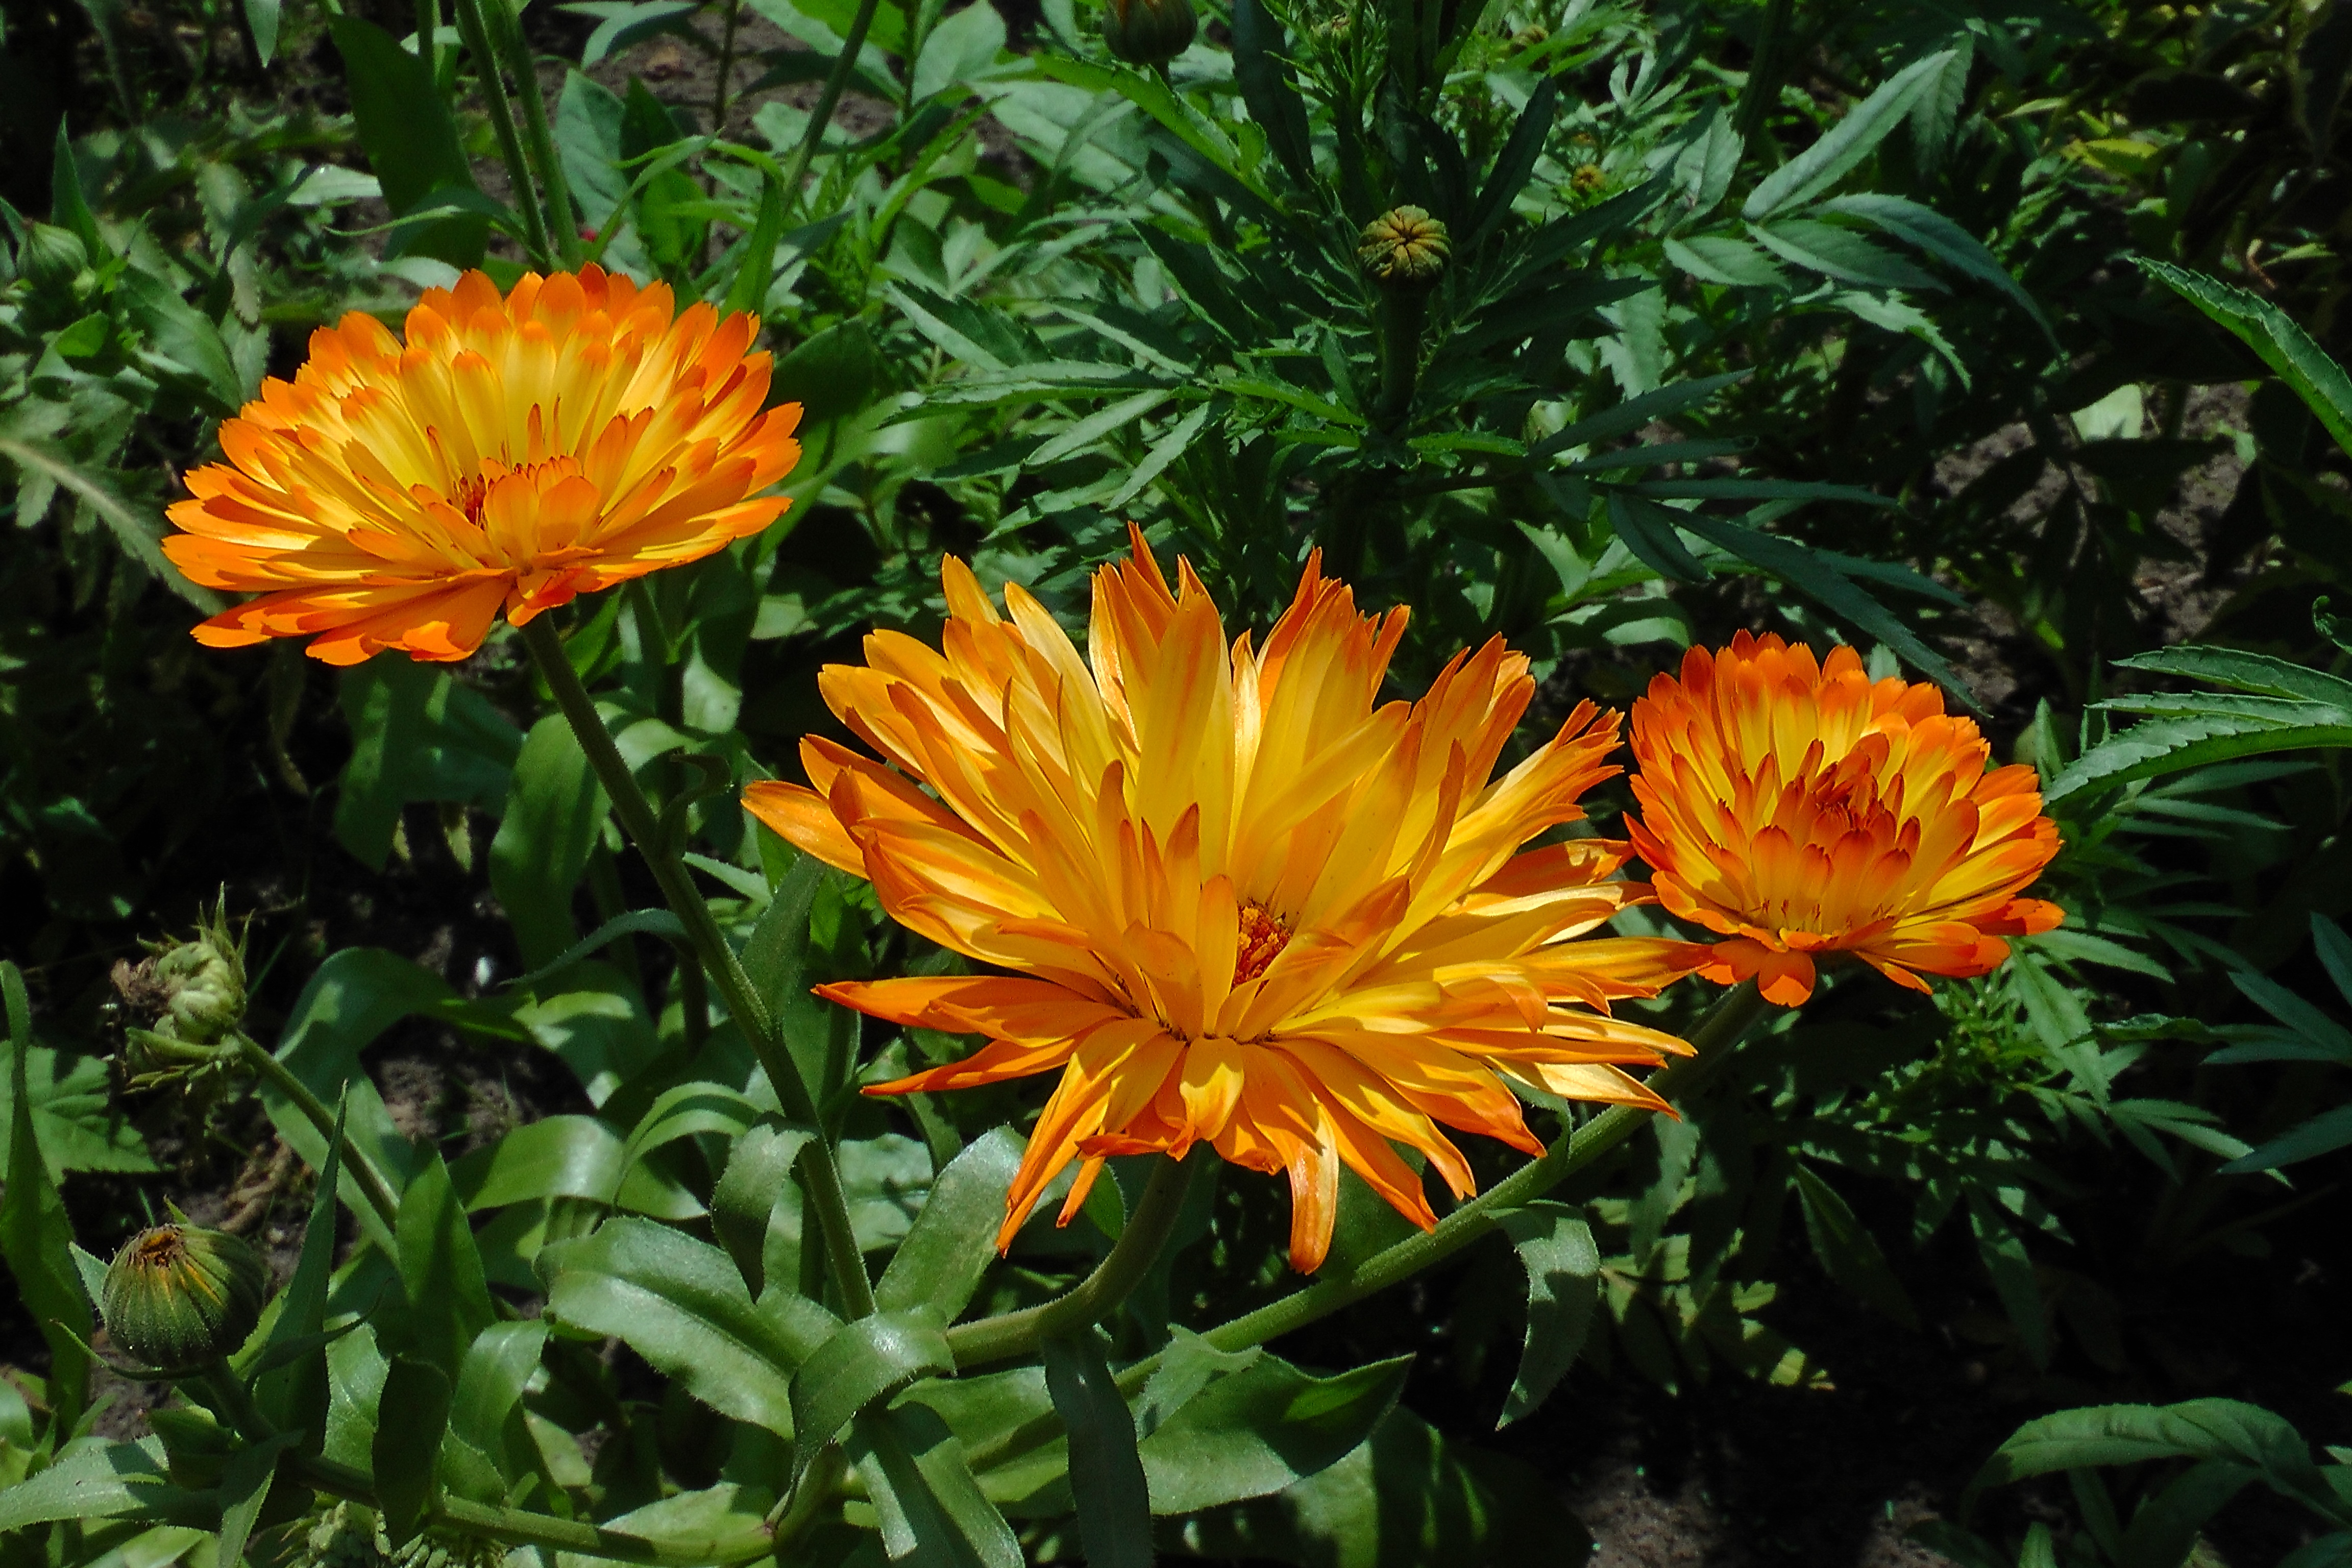
nature, plant, flower, orange, herb, botany, yellow, garden, close, flora, wildflower, flowers, marigold, flowering plant, daisy family, calendula, annual plant, land plant